Classical compass winds

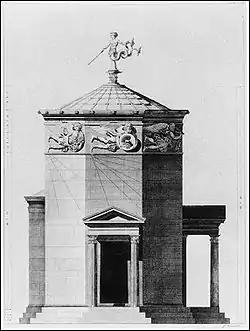
The Tower of the Winds in Athens, partly reconstructed, in 1762

In the ancient Mediterranean world, the classical compass winds were names for the points of geographic direction and orientation, in association with the winds as conceived of by the ancient Greeks and Romans. Ancient wind roses typically had twelve winds and thus twelve points of orientation, sometimes reduced to eight or increased to twenty-four.